Kinney Heights, Los Angeles

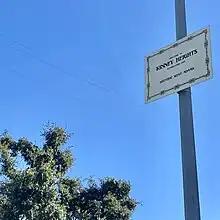
Kinney Heights neighborhood sign at Gramercy Place and 24th Street

Kinney Heights is a neighborhood in Los Angeles, California, bounded by Arlington, 23rd, Adams, and Hermosa (originally Gramercy Place), just south of Interstate 10. Kinney Heights is a subdistrict of the West Adams district of South Los Angeles, California; Curbed also associates it with Jefferson Park.